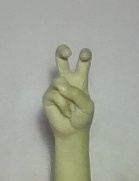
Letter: toot